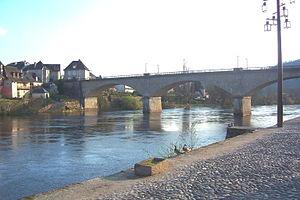
Pont sur la Dordogne à Argentat.
Eusèbe Bombal, né le 5 mars 1827 et mort le 1ᵉʳ novembre 1915 à Argentat en Corrèze, a mené une carrière dans des fonctions d’enseignant, puis de fonctionnaire municipal, et il a conduit, en parallèle, des activités multiples dans le domaine de l’écriture, en étant archéologue, historien, conteur, dramaturge de langue d'oc.